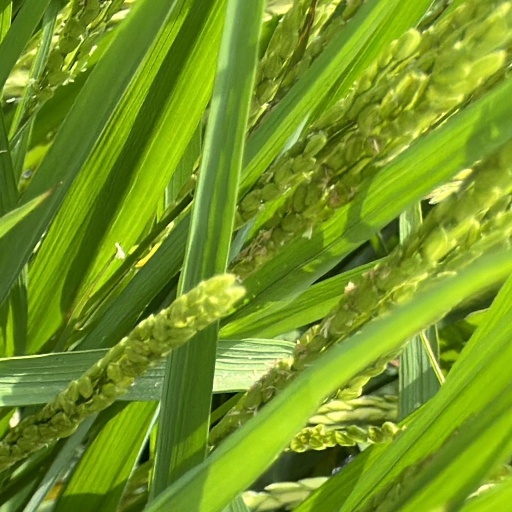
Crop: rice